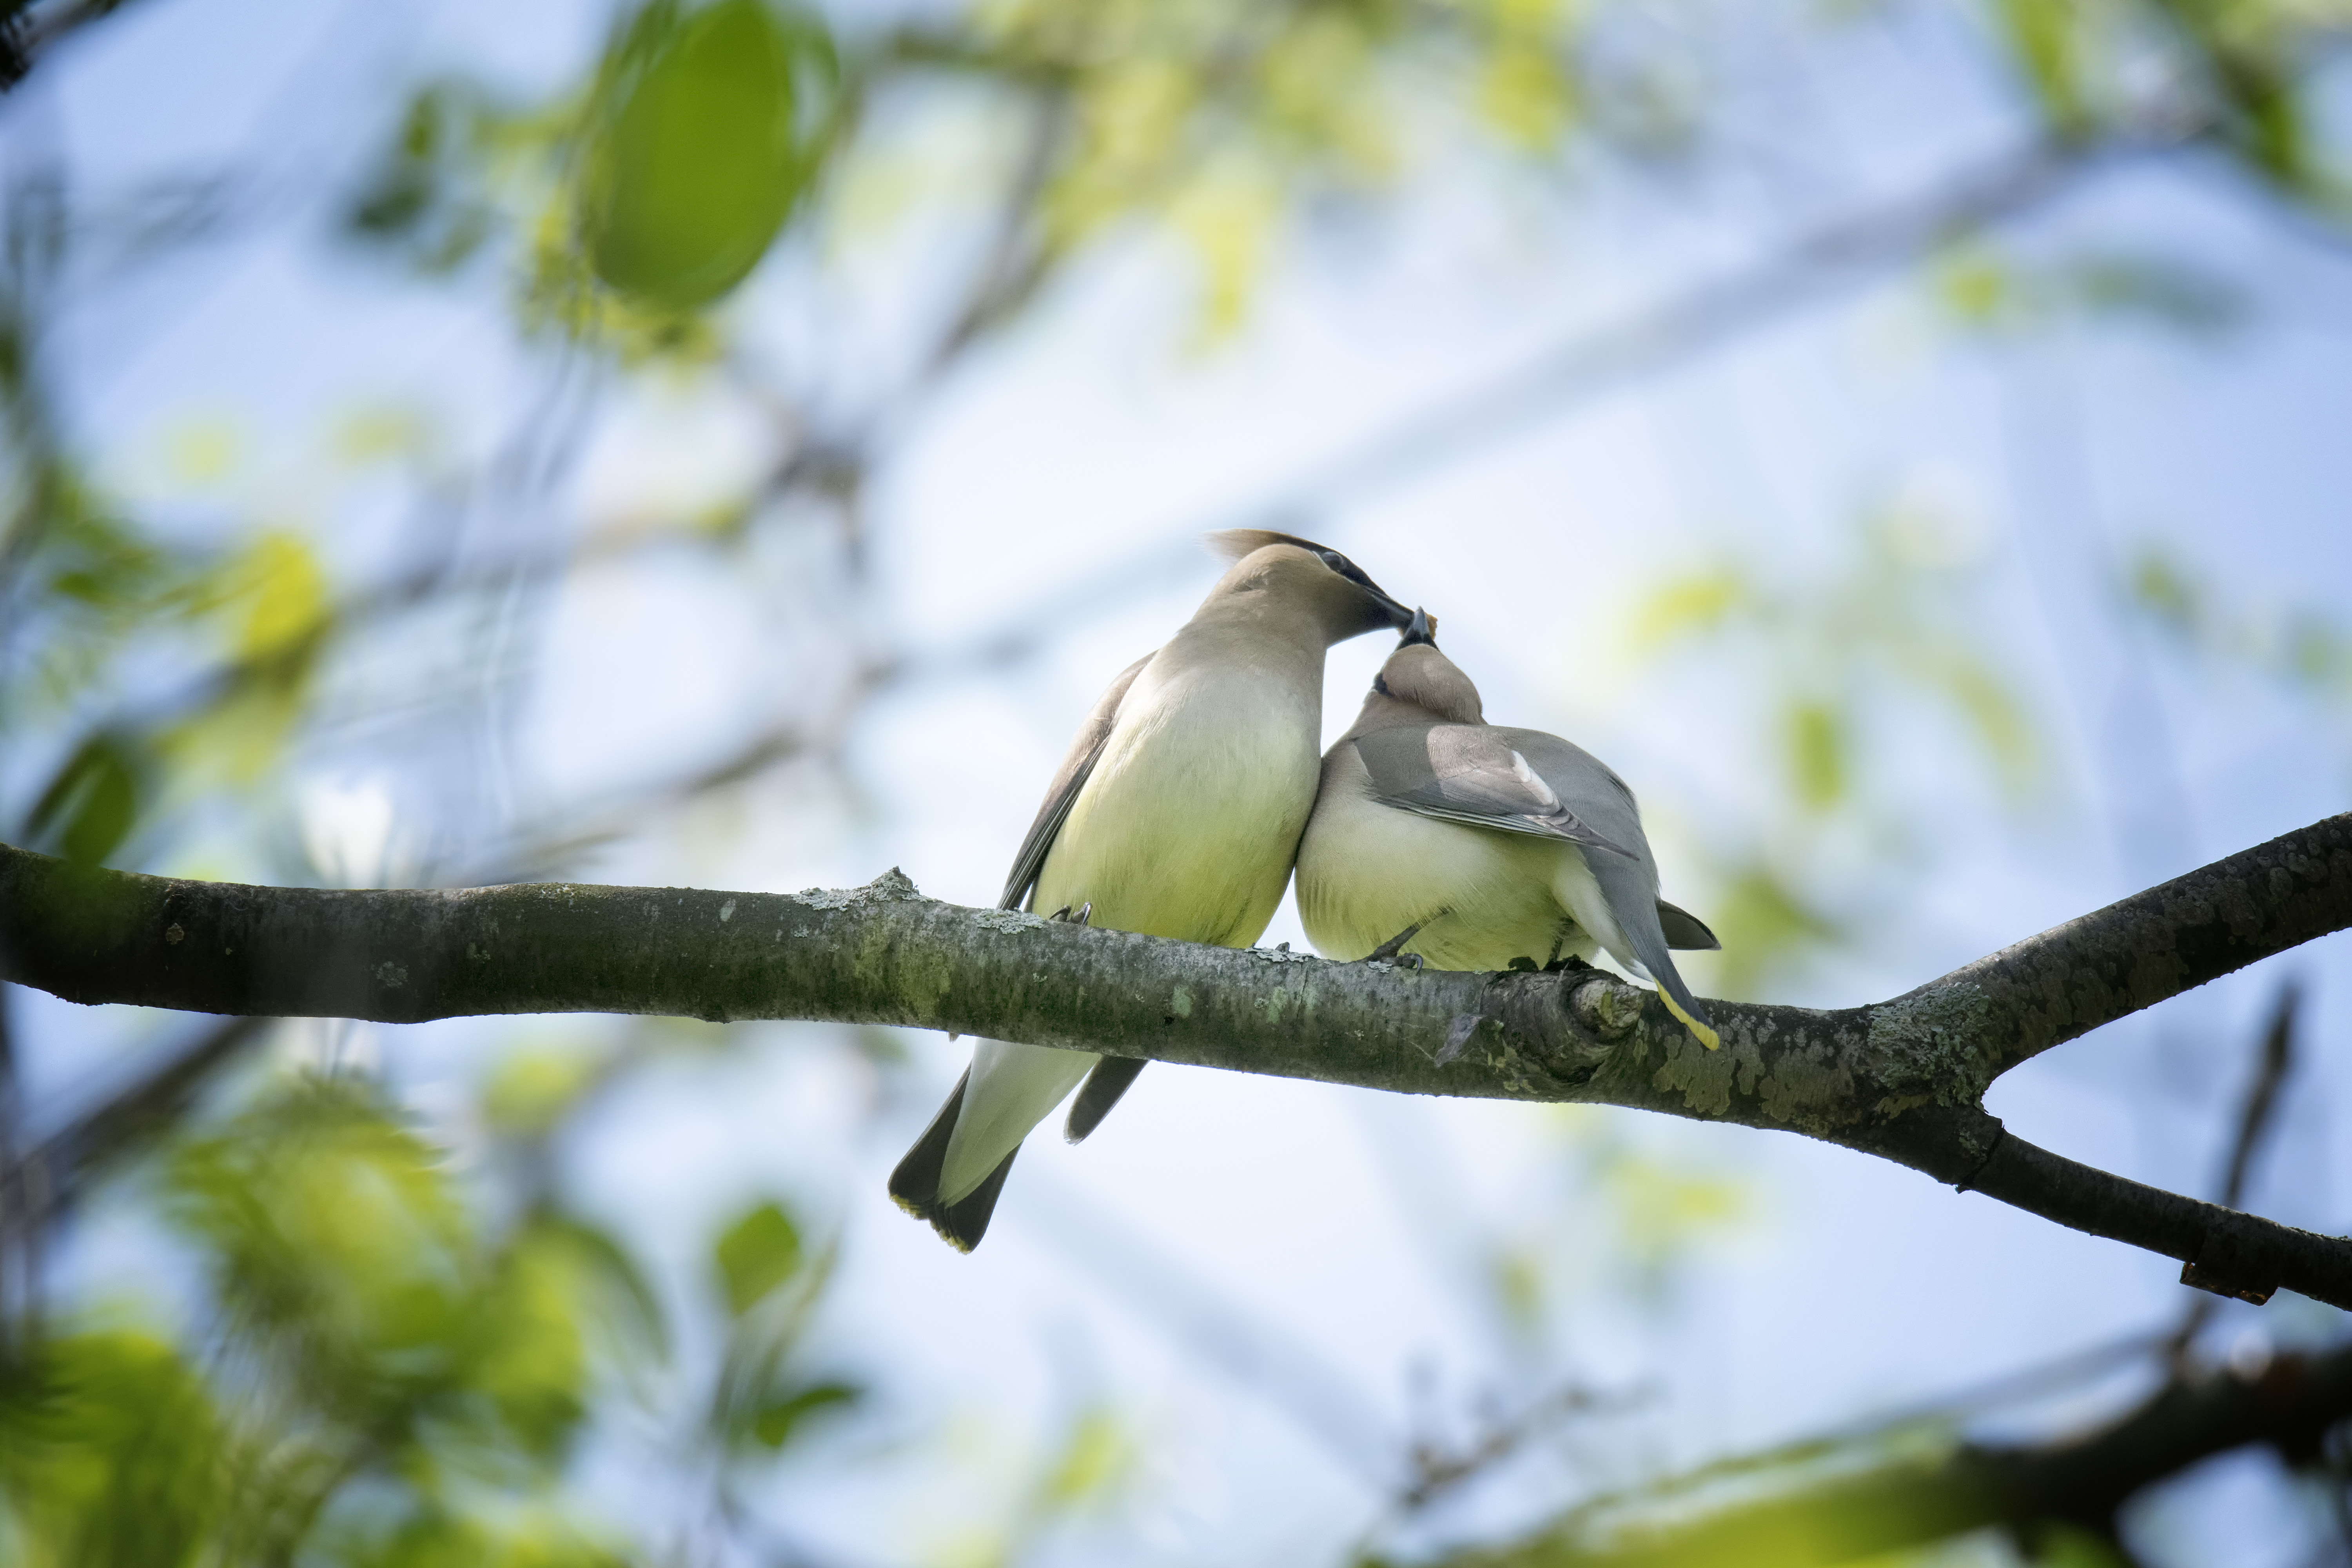
tree, nature, branch, bird, flower, wildlife, green, beak, fauna, canada, vertebrate, quebec, cedar, sherbrooke, oiseau, jaseur, waxwing, chickadee, dam rique, perching bird